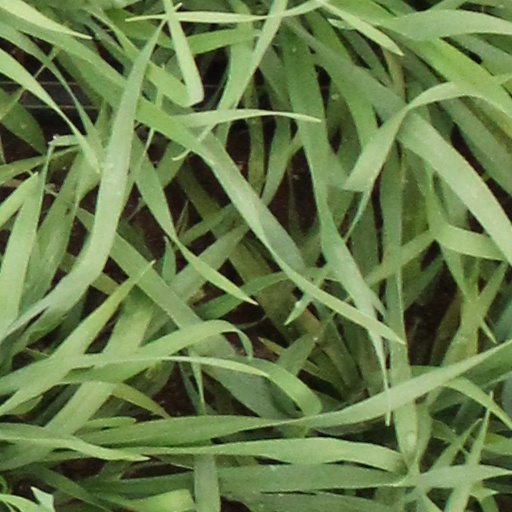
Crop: wheat